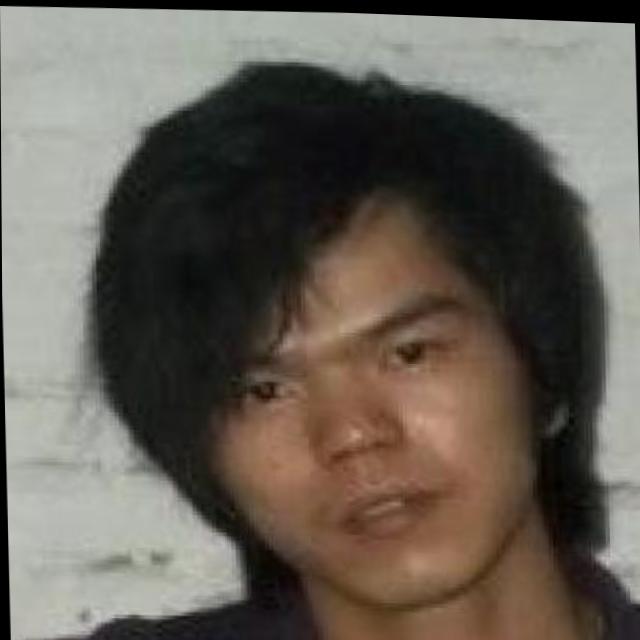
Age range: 21-44